Police

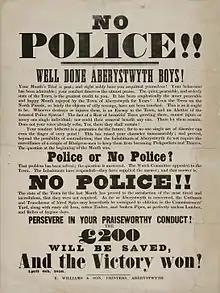
Poster against "detested" Police posted in the town of Aberystwyth, Wales, April 1850

With the initial investment of £4,200, the new force, the Marine Police, was formed in 1798, composed of about 50 men charged with policing 33,000 workers in the river trades, of whom Colquhoun claimed 11,000 were known criminals and "on the game". The force was part funded by the London Society of West India Planters and Merchants. The force was a success after its first year, and his men had "established their worth by saving £122,000 worth of cargo and by the rescuing of several lives". Word of this success spread quickly, and the government passed the Depredations on the Thames Act 1800 on 28 July 1800, establishing a fully funded police force, the Thames River Police, together with new laws including police powers. Colquhoun published a book on the experiment, "The Commerce and Policing of the River Thames". It found receptive audiences far outside London, and inspired similar forces in other cities, notably, New York City, Dublin, and Sydney.